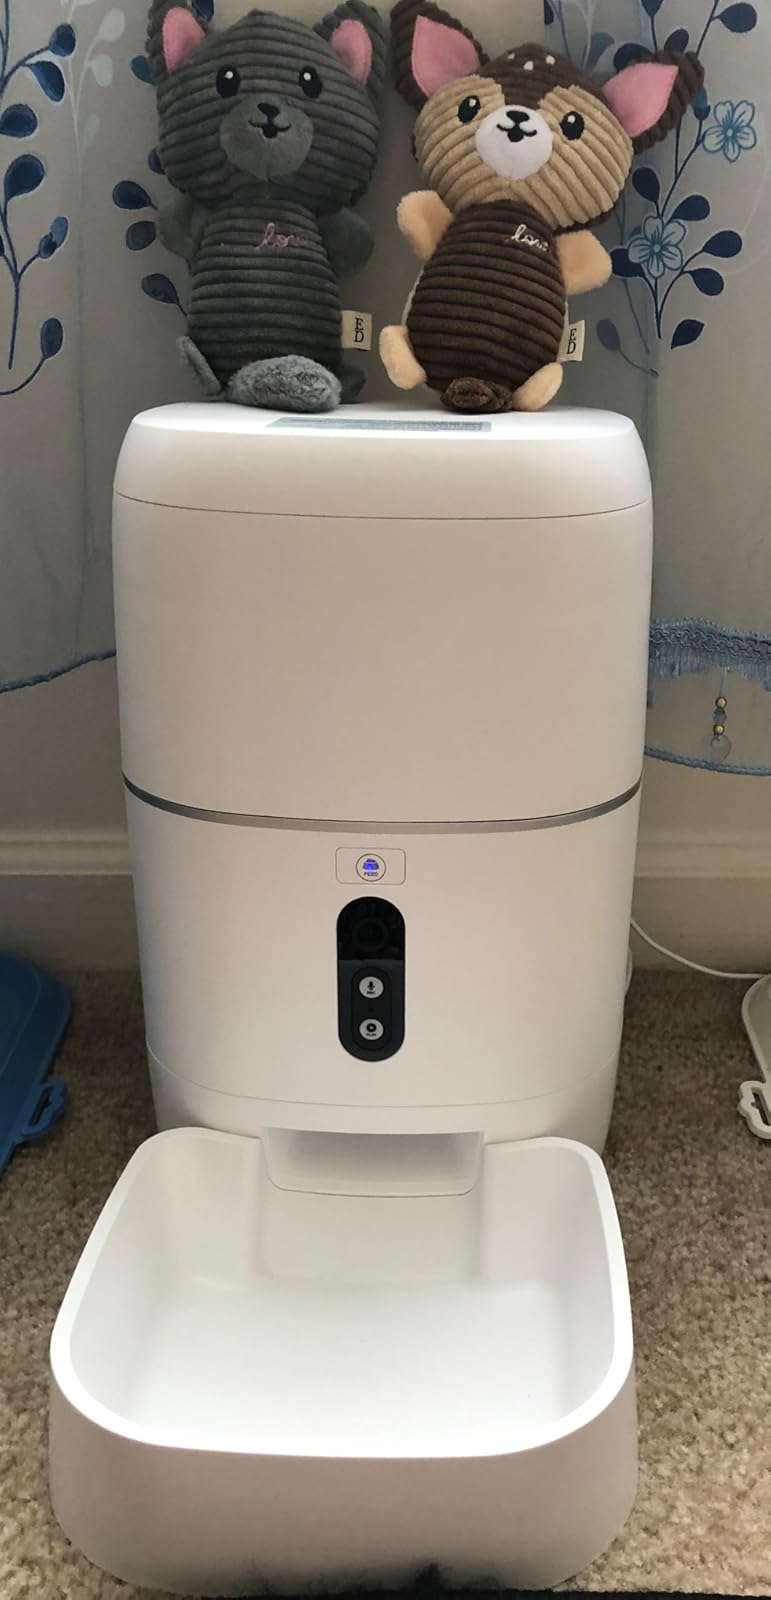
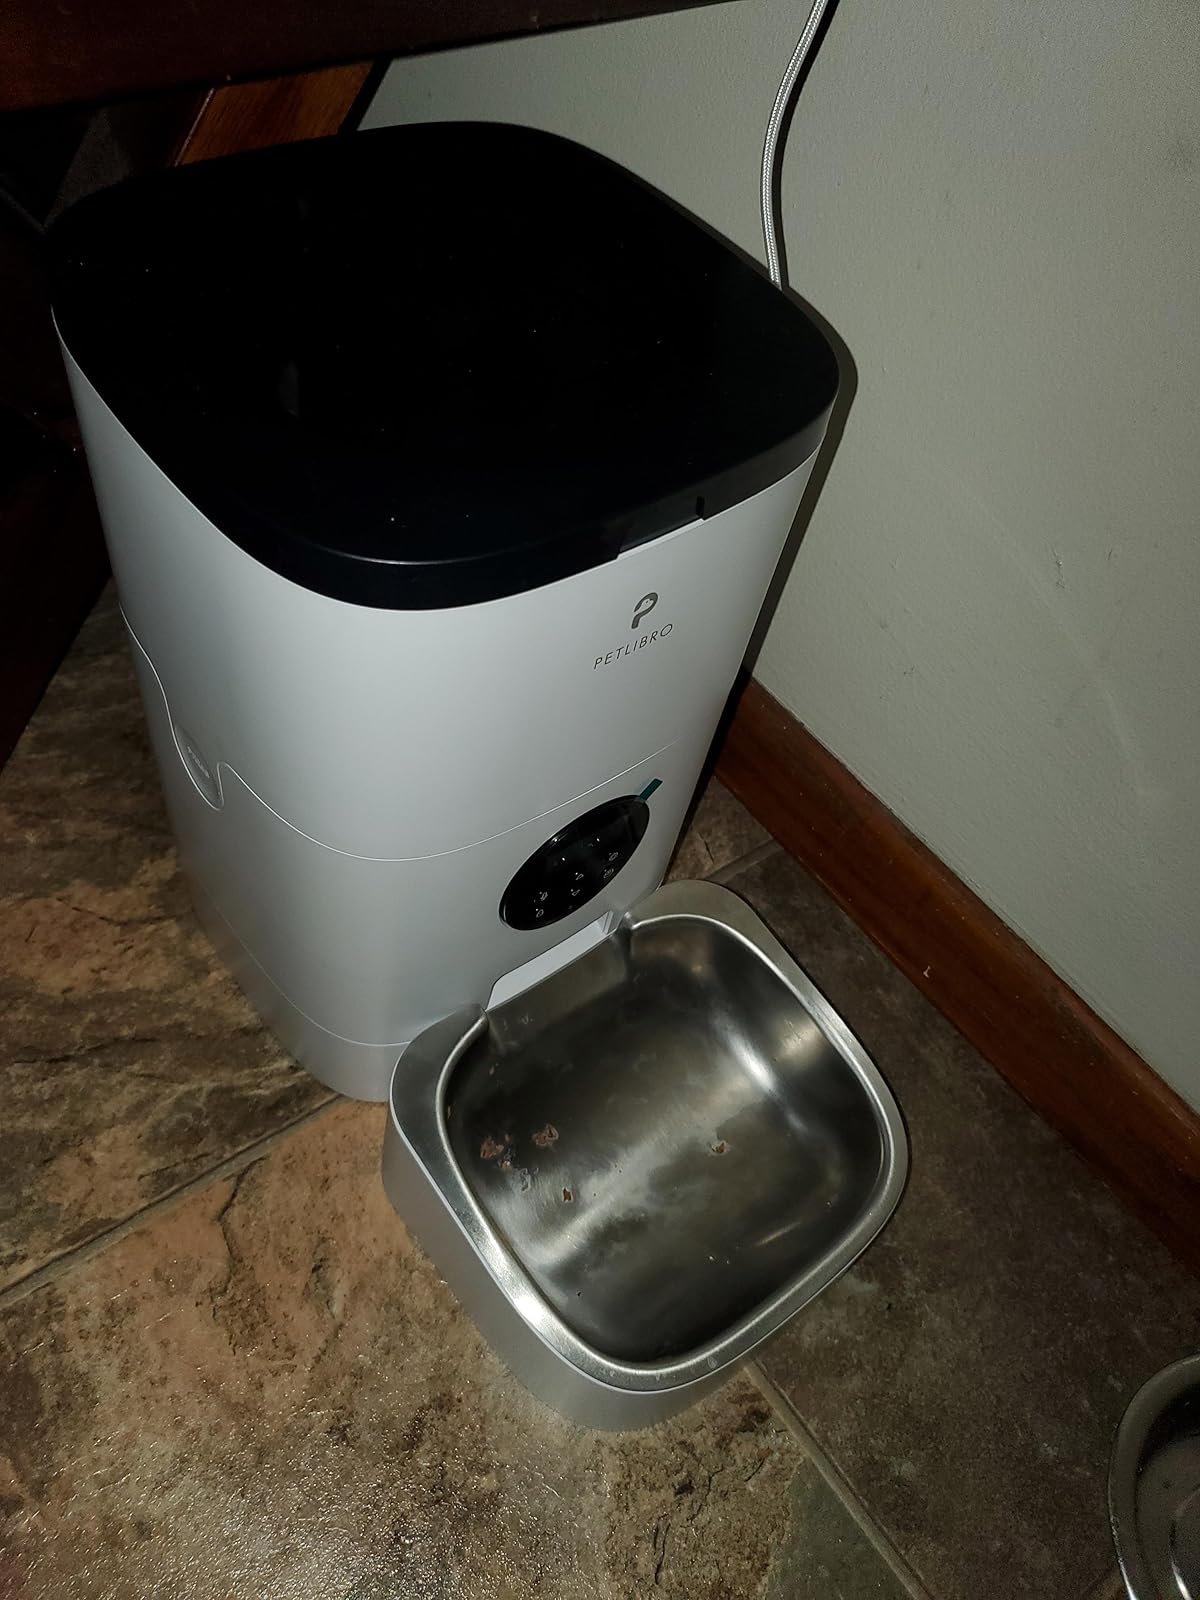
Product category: items_feeder
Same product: no